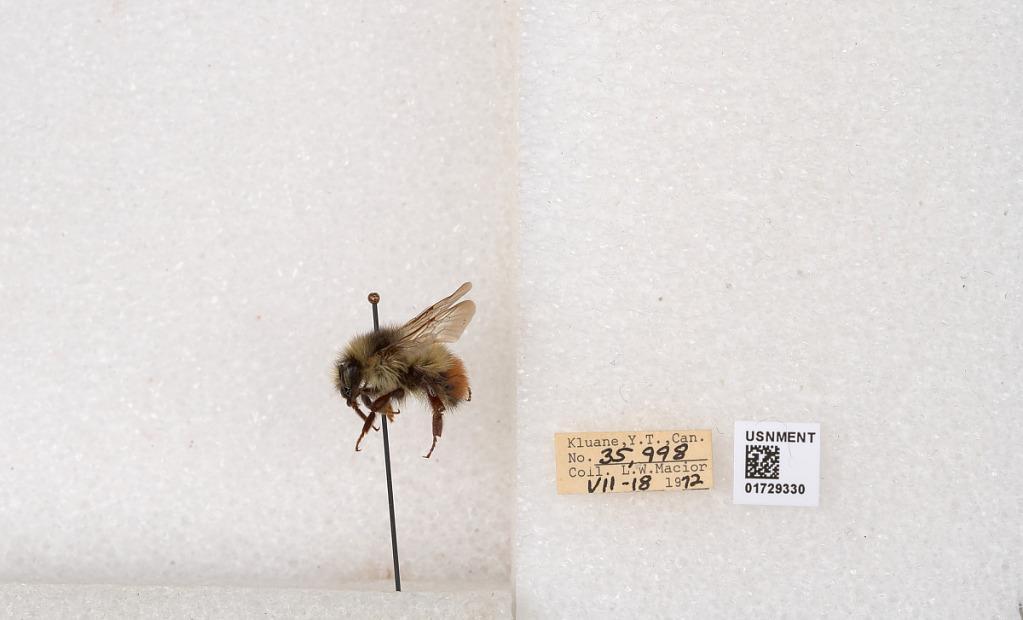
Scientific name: Bombus flavifrons Cresson
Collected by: L. Macior
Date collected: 1972-7-18
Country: Canada
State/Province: Yukon Territory
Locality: Kluane National Park and Reserve
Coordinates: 60.7493, -139.504